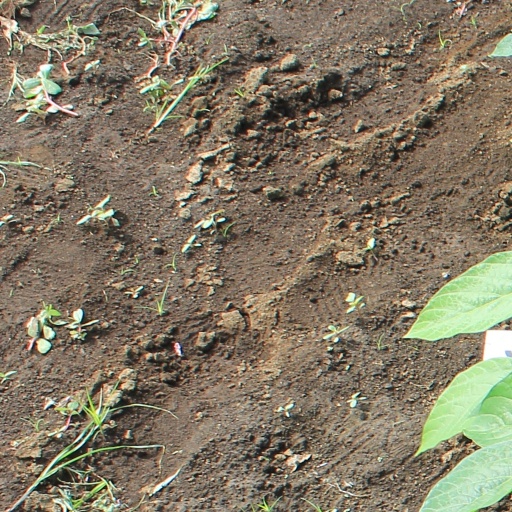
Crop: soybean